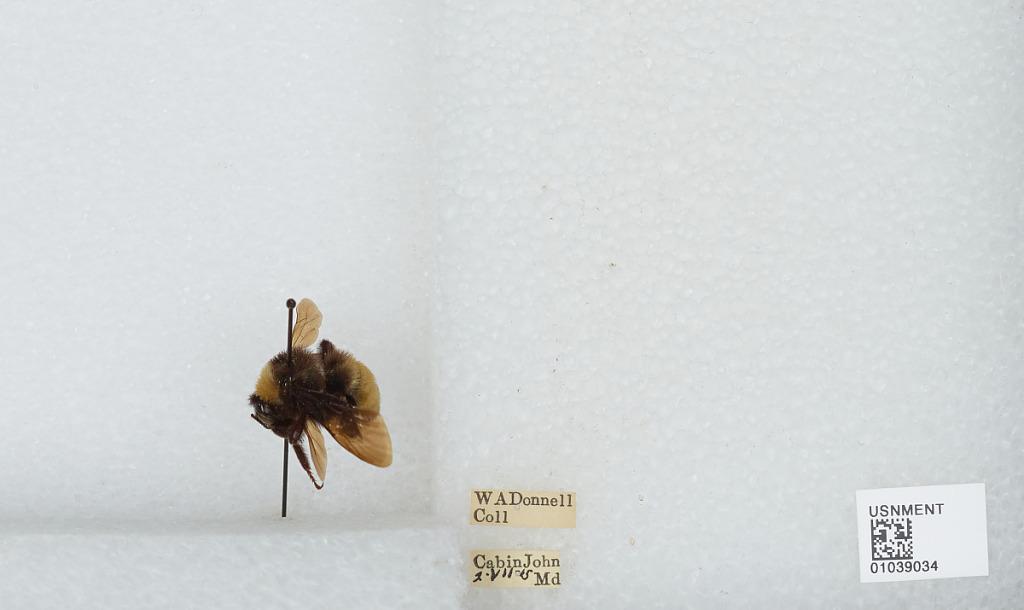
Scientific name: Bombus (Fervidobombus) pensylvanicus pensylvanicus (De Geer)
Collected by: W. Donnel
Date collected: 1915-7-2
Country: United States
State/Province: Maryland
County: Montgomery
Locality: Cabin John
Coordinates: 38.975, -77.1592